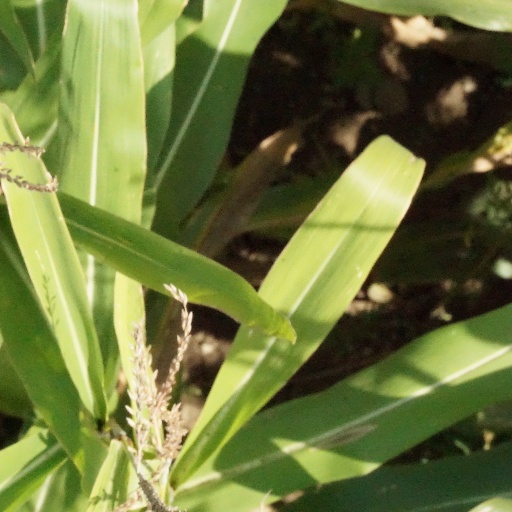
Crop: maize; corn